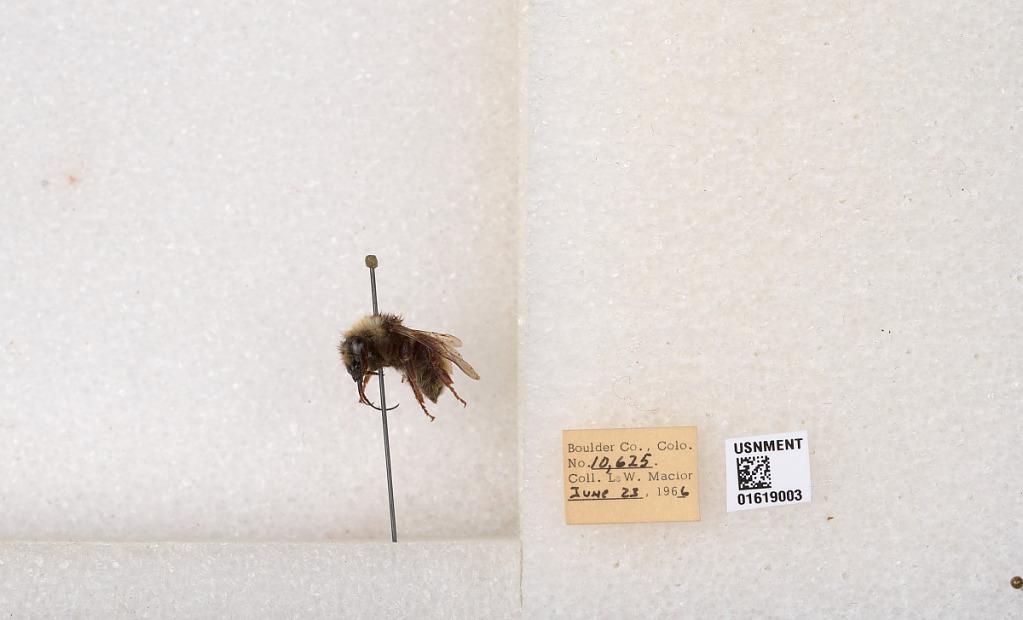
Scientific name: Bombus appositus Cresson
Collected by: L. Macior
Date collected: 1966-6-23
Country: United States
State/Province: Colorado
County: Boulder
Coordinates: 40.0925, -105.358